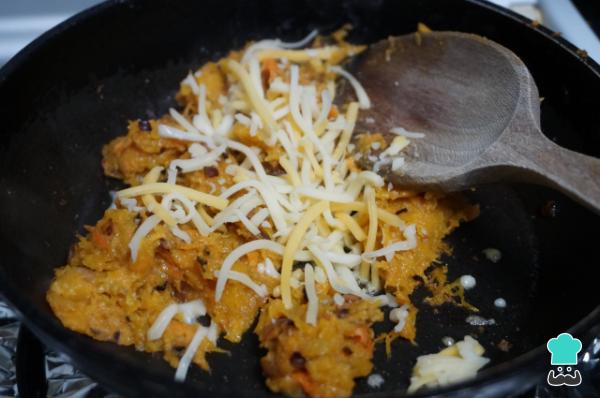
Añade el queso rallado y mézclalo todo. Puedes añadir la cantidad que prefieras según te guste la masa.Truco: señalamos que las croquetas de calabaza y parmesano, las croquetas de calabaza y queso brie, y las croquetas de calabaza y queso azul, también están deliciosas. Así pues, escoge el queso que más te guste.